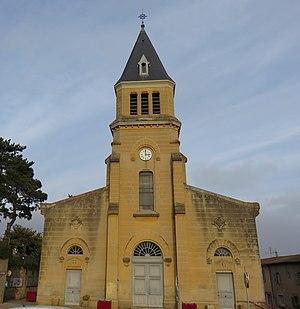
Église Saint-Martin de Thurins (Rhône, France).
Thurins est une commune française, située dans le département du Rhône en région Auvergne-Rhône-Alpes.